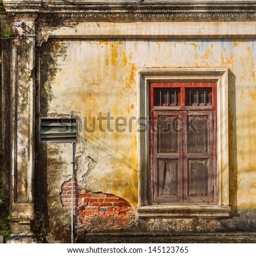
the old windows and wall .